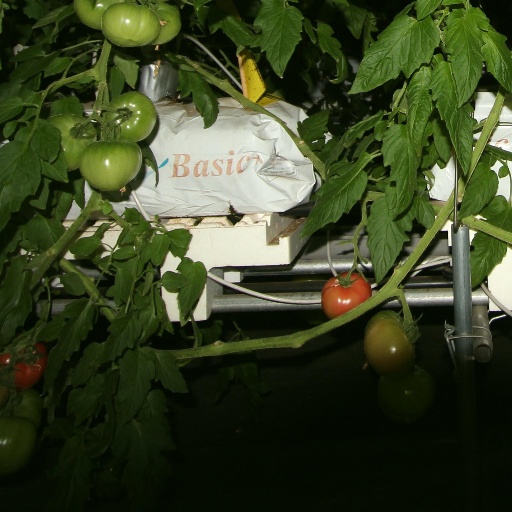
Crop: tomato